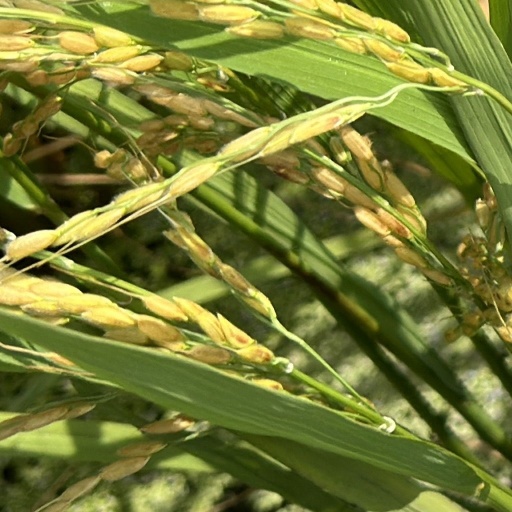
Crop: rice